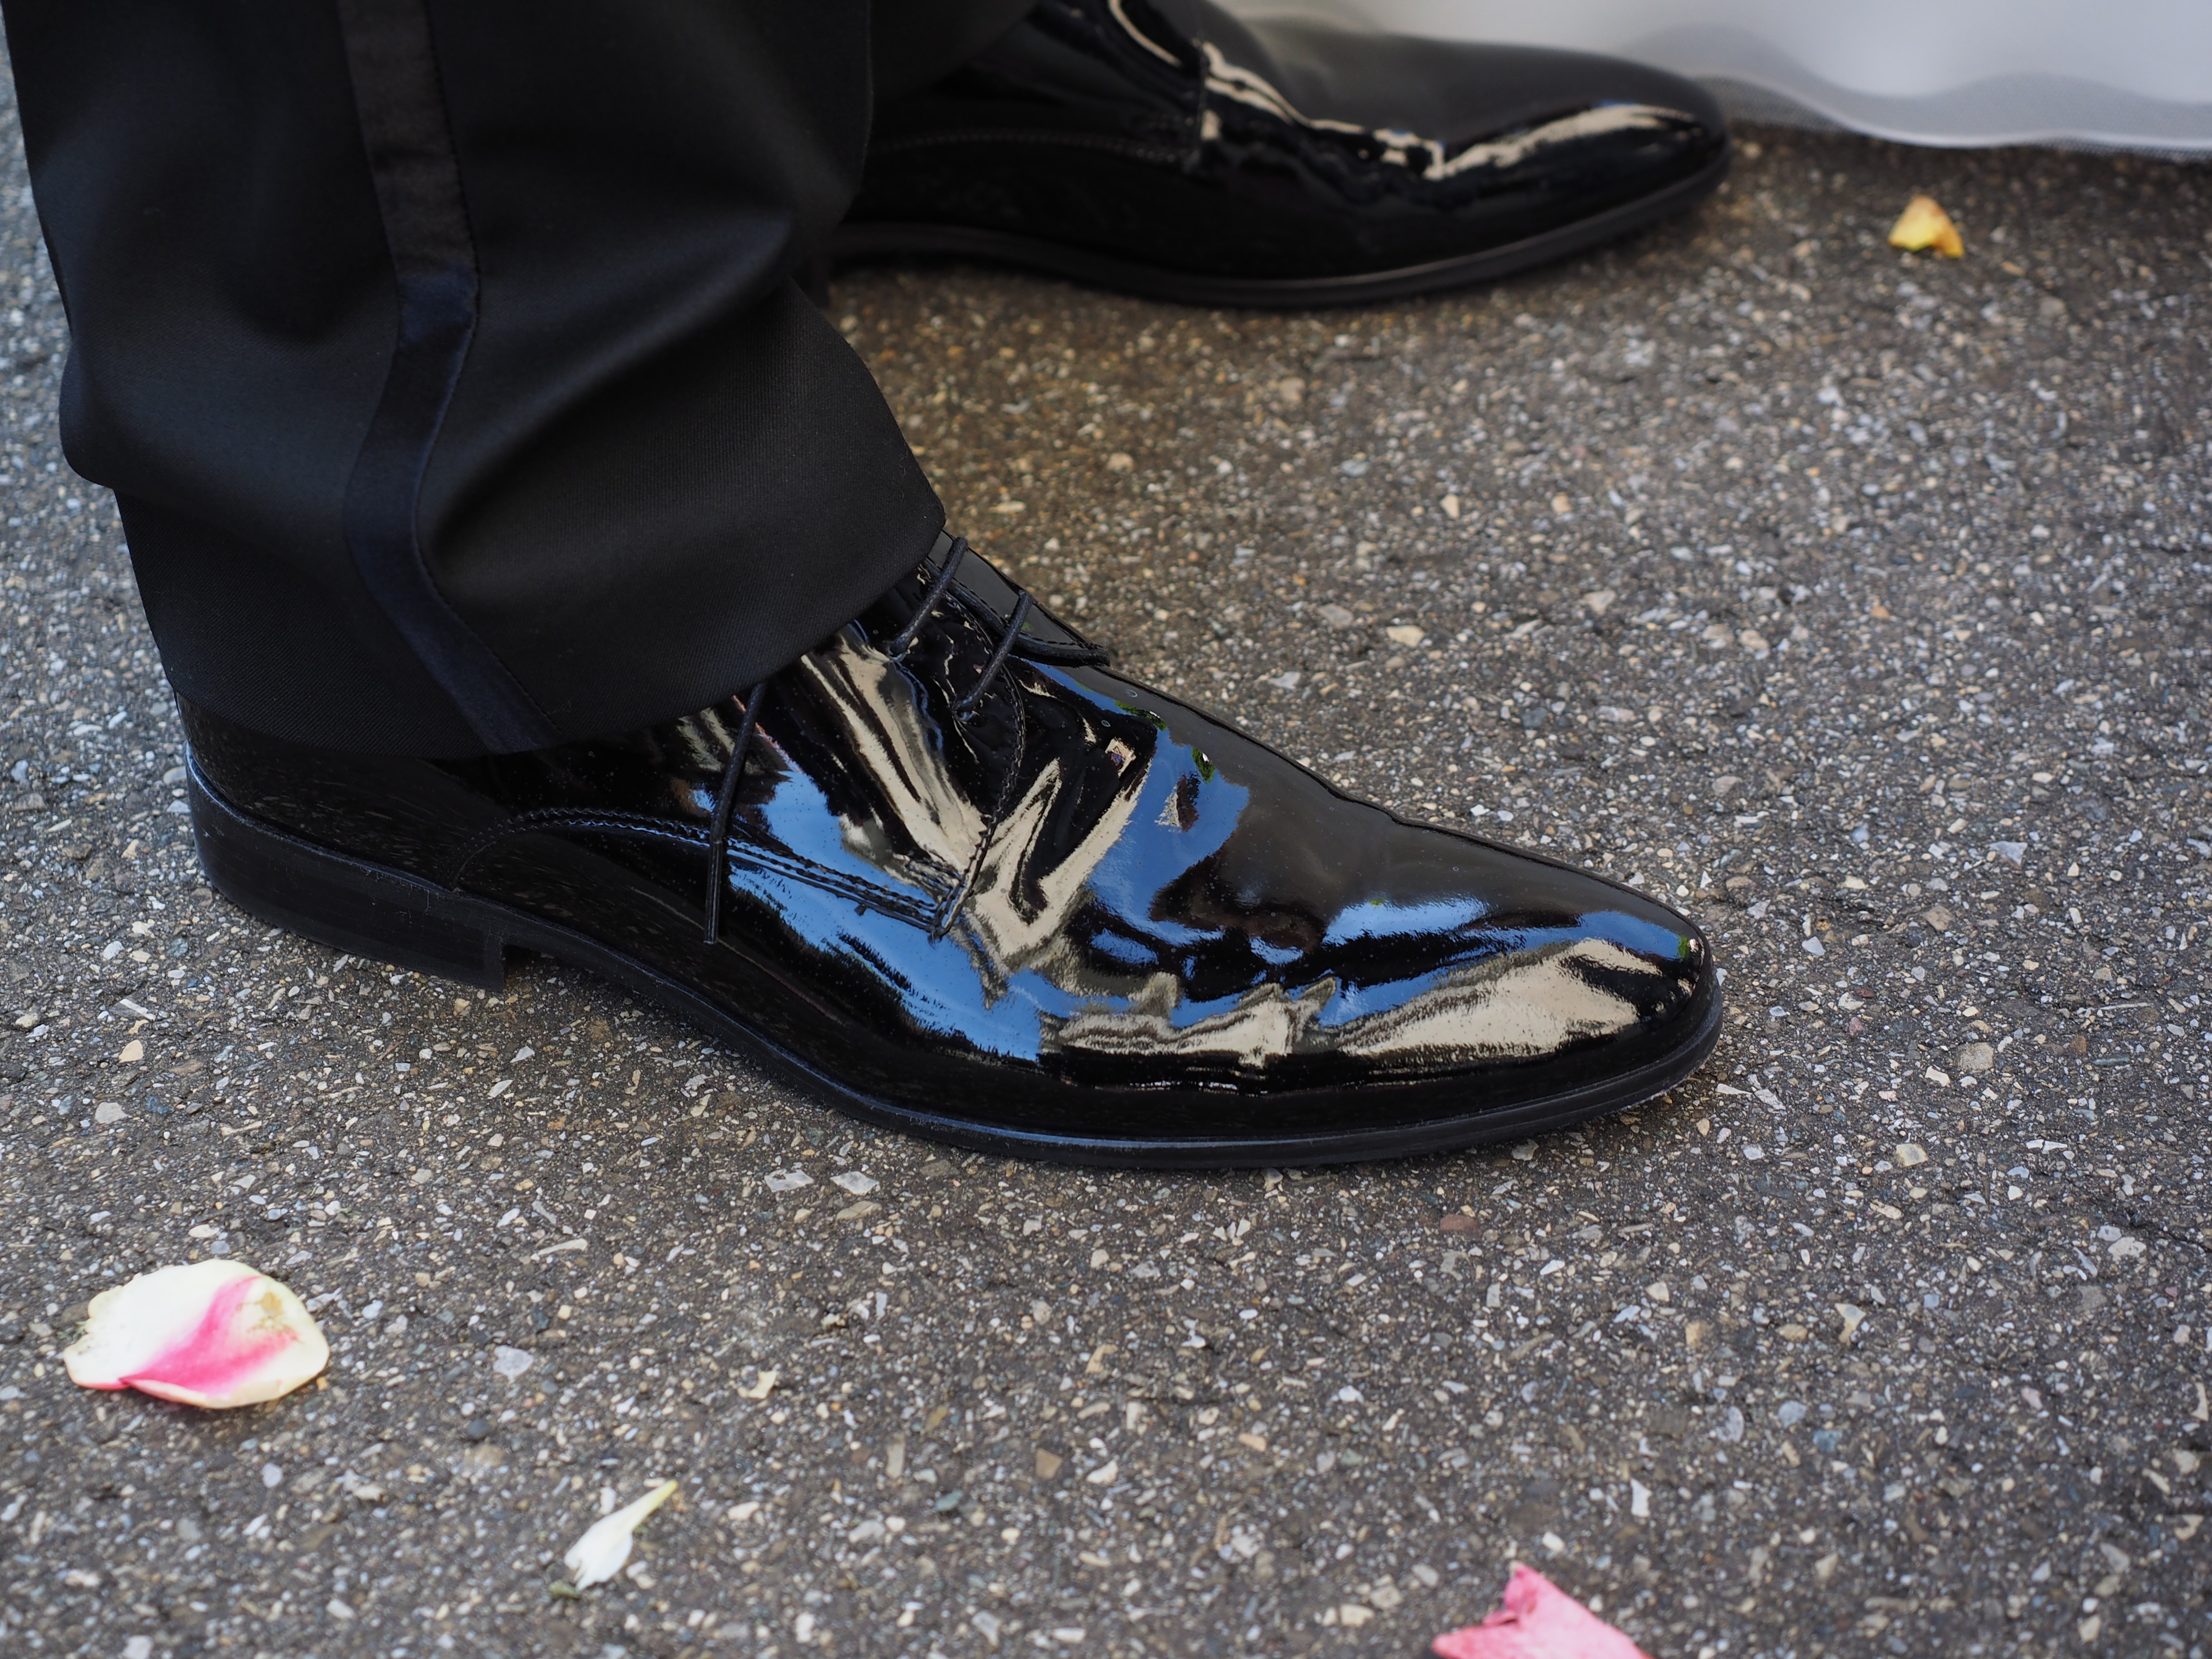
shoe, feet, leg, spring, shine, black, wedding, groom, human body, shoes, sneakers, footwear, elegant, lacquered, wedding shoes, high heeled footwear, paint shoes